Willem Ignatius Kerricx

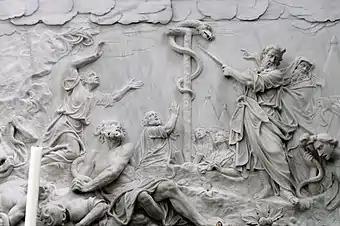
"The raising of the brass snake"

He obtained his artistic training in his father's workshop. Some art historical literature states that he studied painting with Godfried Maes or in the workshop of Godfried Maes, the prominent history painter and dean of the Guild, although he was never formally registered as a pupil of this master in the records of the Antwerp Guild of Saint Luke. In his early years, Kerricx displayed, like his parents, an interest in the theatre. Already on 8 April 1700, at only 18 years of age, he was elected the 'factor' (chief playwright and stage director) of the local chamber of rhetoric "de Olijftak" (Olive Branch). The chamber of rhetoric organised the staging of plays and other performances. Both his mother and grandfather played important roles in the Olijftak. Under his motto "Konst wint jonst" (Art wins favour) he wrote a number of plays until the year 1705. He was admitted to the Antwerp Guild of Saint Luke as a master painter and sculptor in the guild year 1703–1704. He did not need to pay the admission in return for services rendered. From then on he concentrated on his busy work as a sculptor, architect and painter and abandoned his writing career.